Michael C. Hall

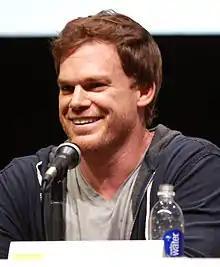

Hall starred as Tom Delaney, a British widower and doctor, in "Safe", an eight-part Netflix original crime drama which premiered on May 10, 2018. Also in 2018, Hall starred as Thom Pain in the off-Broadway production of "Thom Pain (based on nothing)", a one-man show written by Will Eno. The show was directed by Oliver Butler for the Signature Theatre Company in New York City, and it ran from October 23, 2018, to December 9, 2018, after being extended twice. Also in 2018, Hall narrated the audiobook version of Stephen King's horror novel "Pet Sematary". Since 2018, Hall has written for and performed in the NYC band, Princess Goes (formerly Princess Goes to the Butterfly Museum), alongside Matt Katz-Bohen and Peter Yanowitz. Hall met drummer Yanowitz while performing together in "Hedwig and The Angry Inch". They struck up a friendship and soon began collaborating on songs with Katz-Bohen, who was also a member of the Hedwig cast.